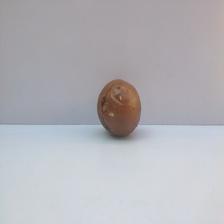
Size: Spoiled